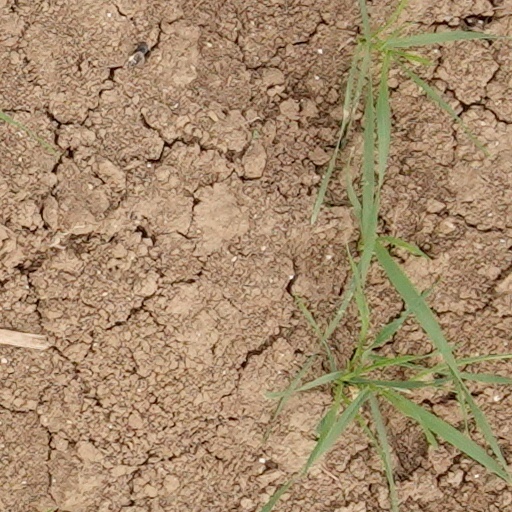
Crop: wheat